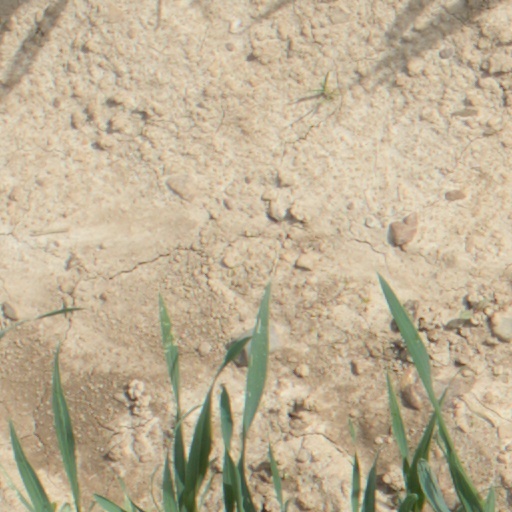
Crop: wheat